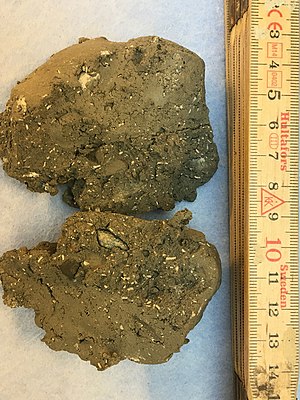
Moræne / Danske moræner / Lokalmoræner og glaciale flager
Moræneler fra Nyborg, med stort indhold af hvide, aflange bryozostumper stammende fra danienkalk.
Moræneler med bryozostumper
En moræne, også kaldet en till, er en jordart bestående af mineralkorn, bjergartsfragmenter og klippestykker af forskellig kornstørrelse, der er blevet efterladt af en gletsjer. Moræners sammensætning vil altid afspejle de jord- og bjergarter, som gletsjeren er gledet hen over på sin vej til det sted, hvor morænen er aflejret. Moræner inddeles ud fra deres kornstørrelsessammensætning i moræneler, morænesilt, morænesand, morænegrus og blokmoræne. I områder, hvor overfladen er præget af grundfjeld eller bjerge, som Nord- og Mellemskandinavien og Alperne, vil moræner overvejende være af typen morænesand, -grus eller blokmoræne, mens de i områder med en overflade bestående af finkornede løsjordsaflejringer, som Danmark, Skåne og det meste af Mellemeuropa, overvejende vil være af typerne moræneler, -silt eller -sand.